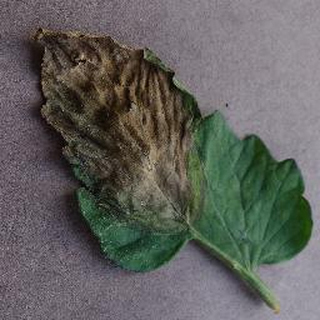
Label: tomato_late_blight